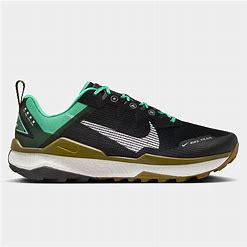
Brand: Nike
Model: Wildhorse 8